The Days of the Turbins (film)

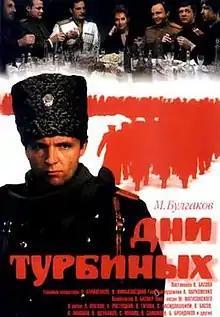

The Days of the Turbins is a 1976 Soviet three-part television drama film. It was directed by Vladimir Basov and based on the play with the same name by Mikhail Bulgakov (itself Bulgakov's adaptation of his novel "The White Guard" for the stage).